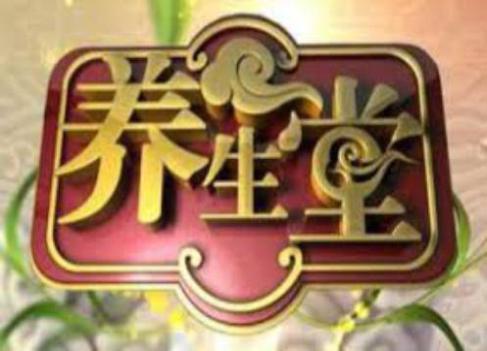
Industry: Medical